Batavian Navy

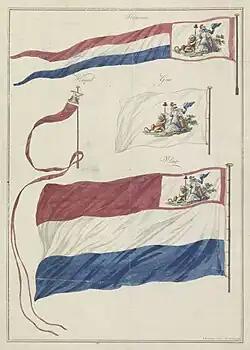
The ensign, jack and pennon of the Batavian navy

In 1777, the Dutch Republic embarked on a program of expanding the States Navy, which had suffered from decades of neglect. From 1777 to 1789, 92 warships were built, of which 45 were ships of the line. However, from 1789 to 1795, only six ships (including two ships of the line) were built, with the States Navy once again suffering from neglect. While the new ships were built with poor-quality materials, they incorporated recent technological developments such as copper sheathing and carronades. Naval establishments, like the port at Den Helder and the dry dock at Vlissingen were repaired and improved.